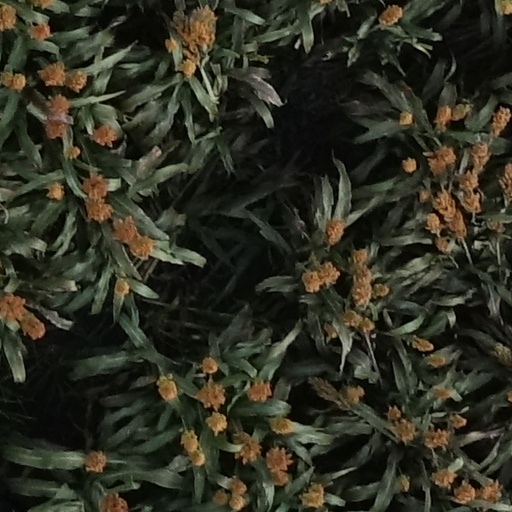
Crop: sorghum